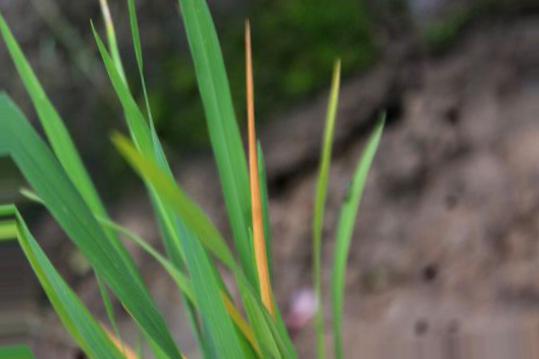
Nhãn: Tungro virus